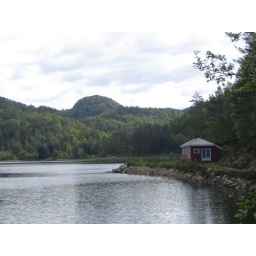
Tenuous Link: wooden house by the water